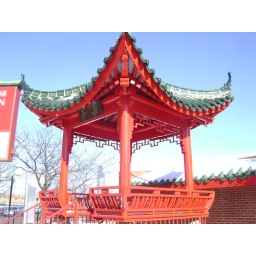
Behind the chinese monument is the Willis Tower,the highest building in the Americas.